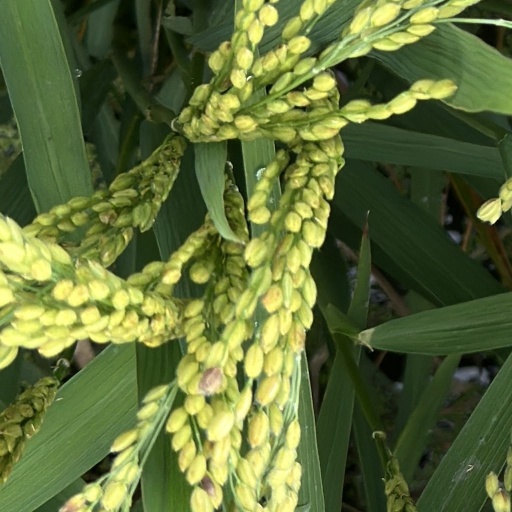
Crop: rice